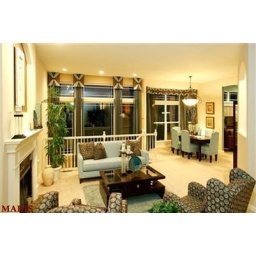
Atrium w/Full window wall and transom windows above